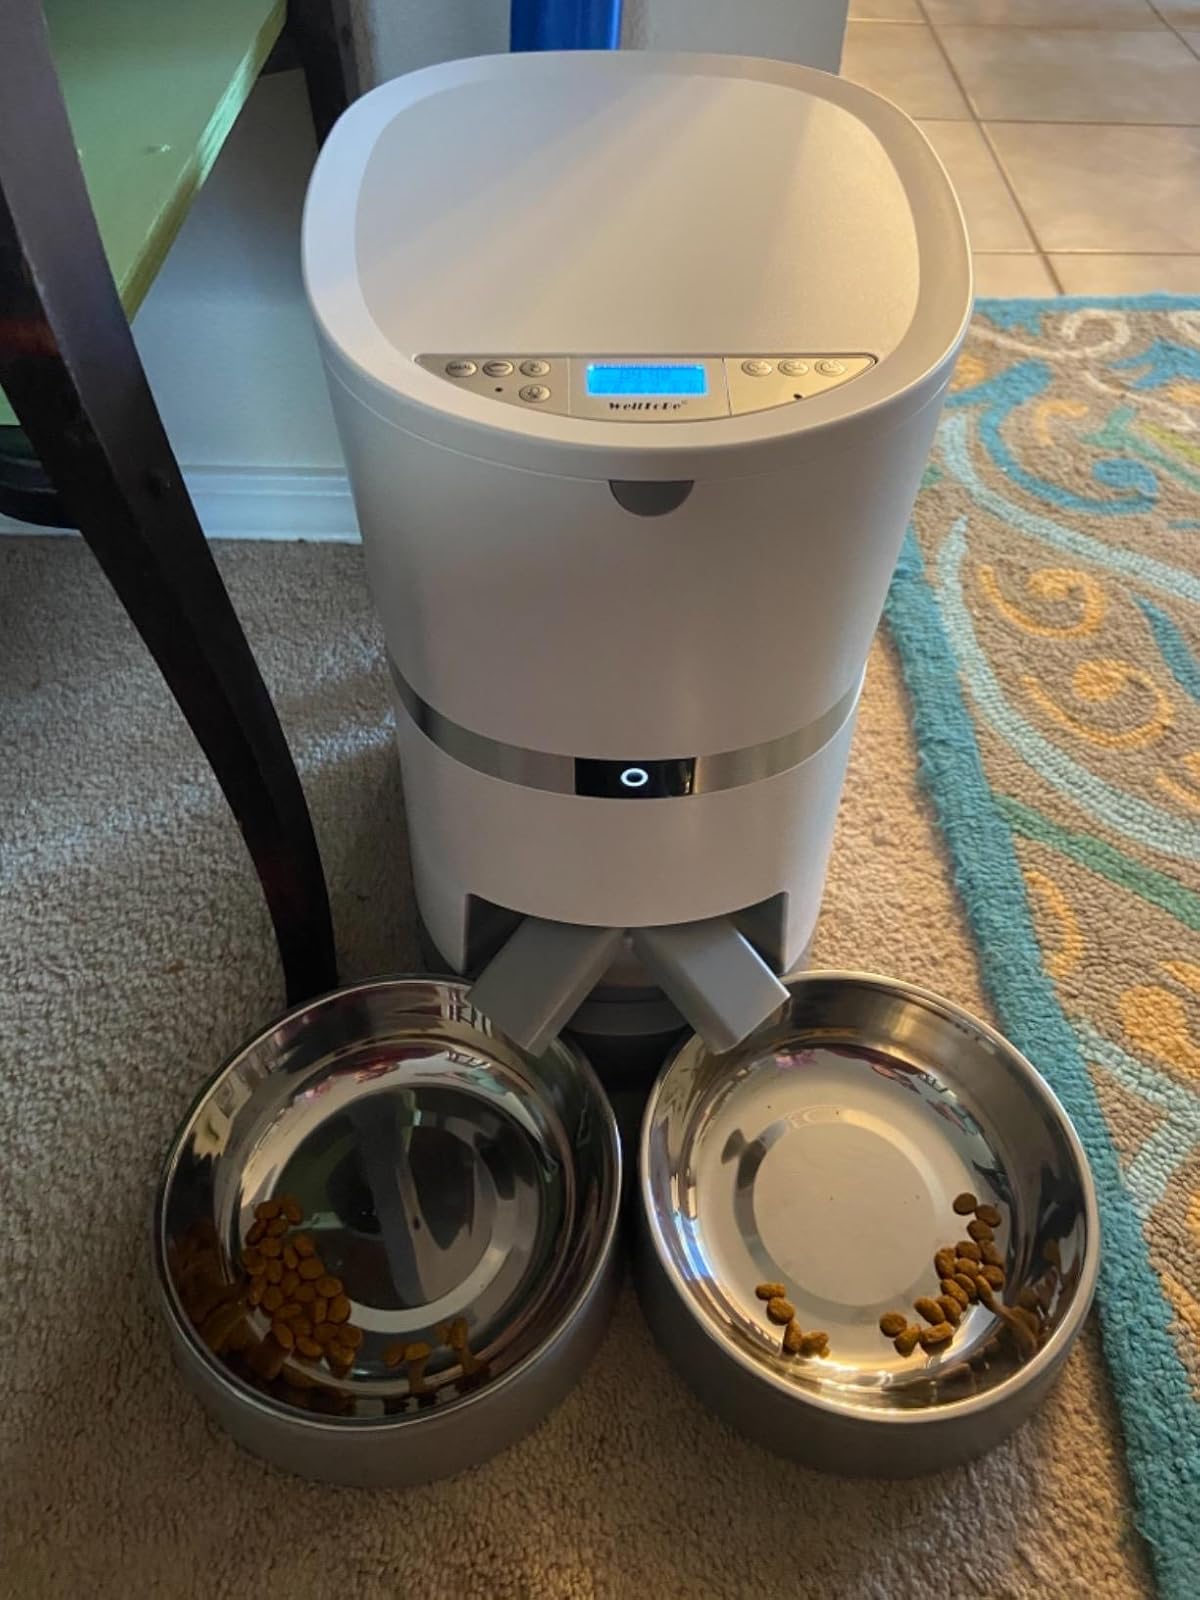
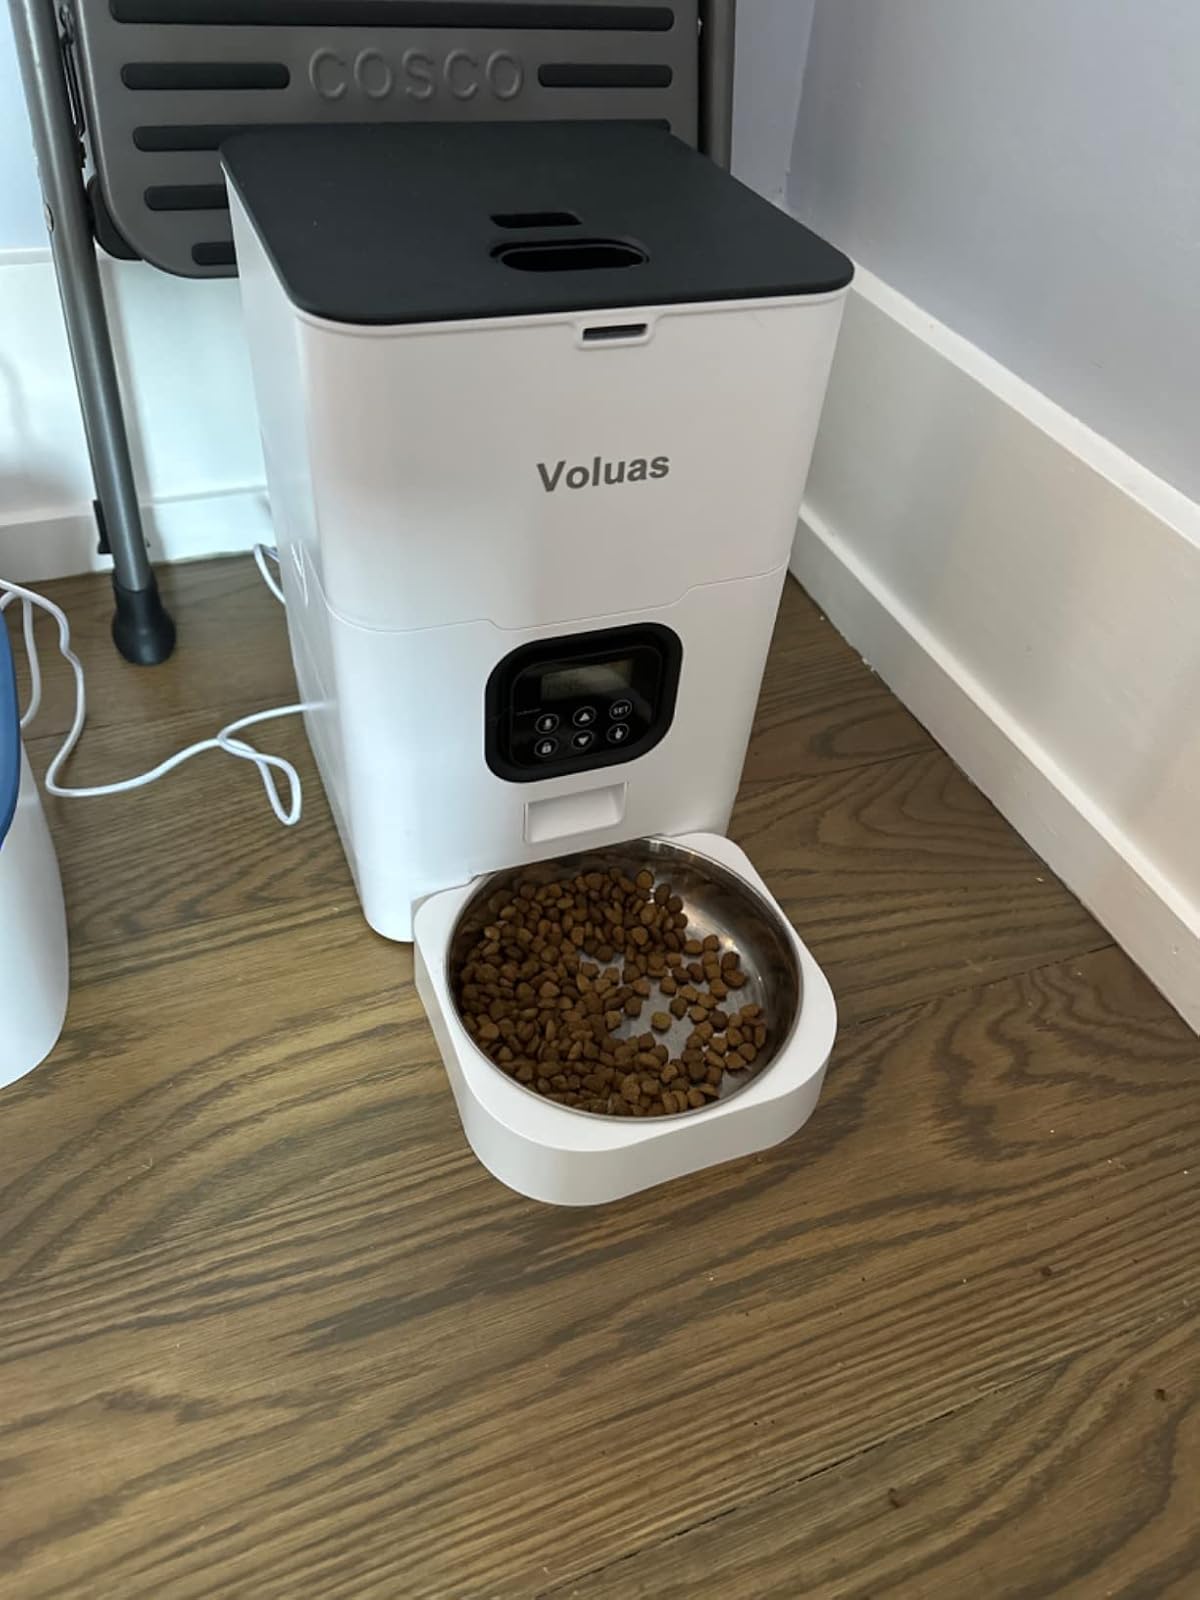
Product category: items_feeder
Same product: no